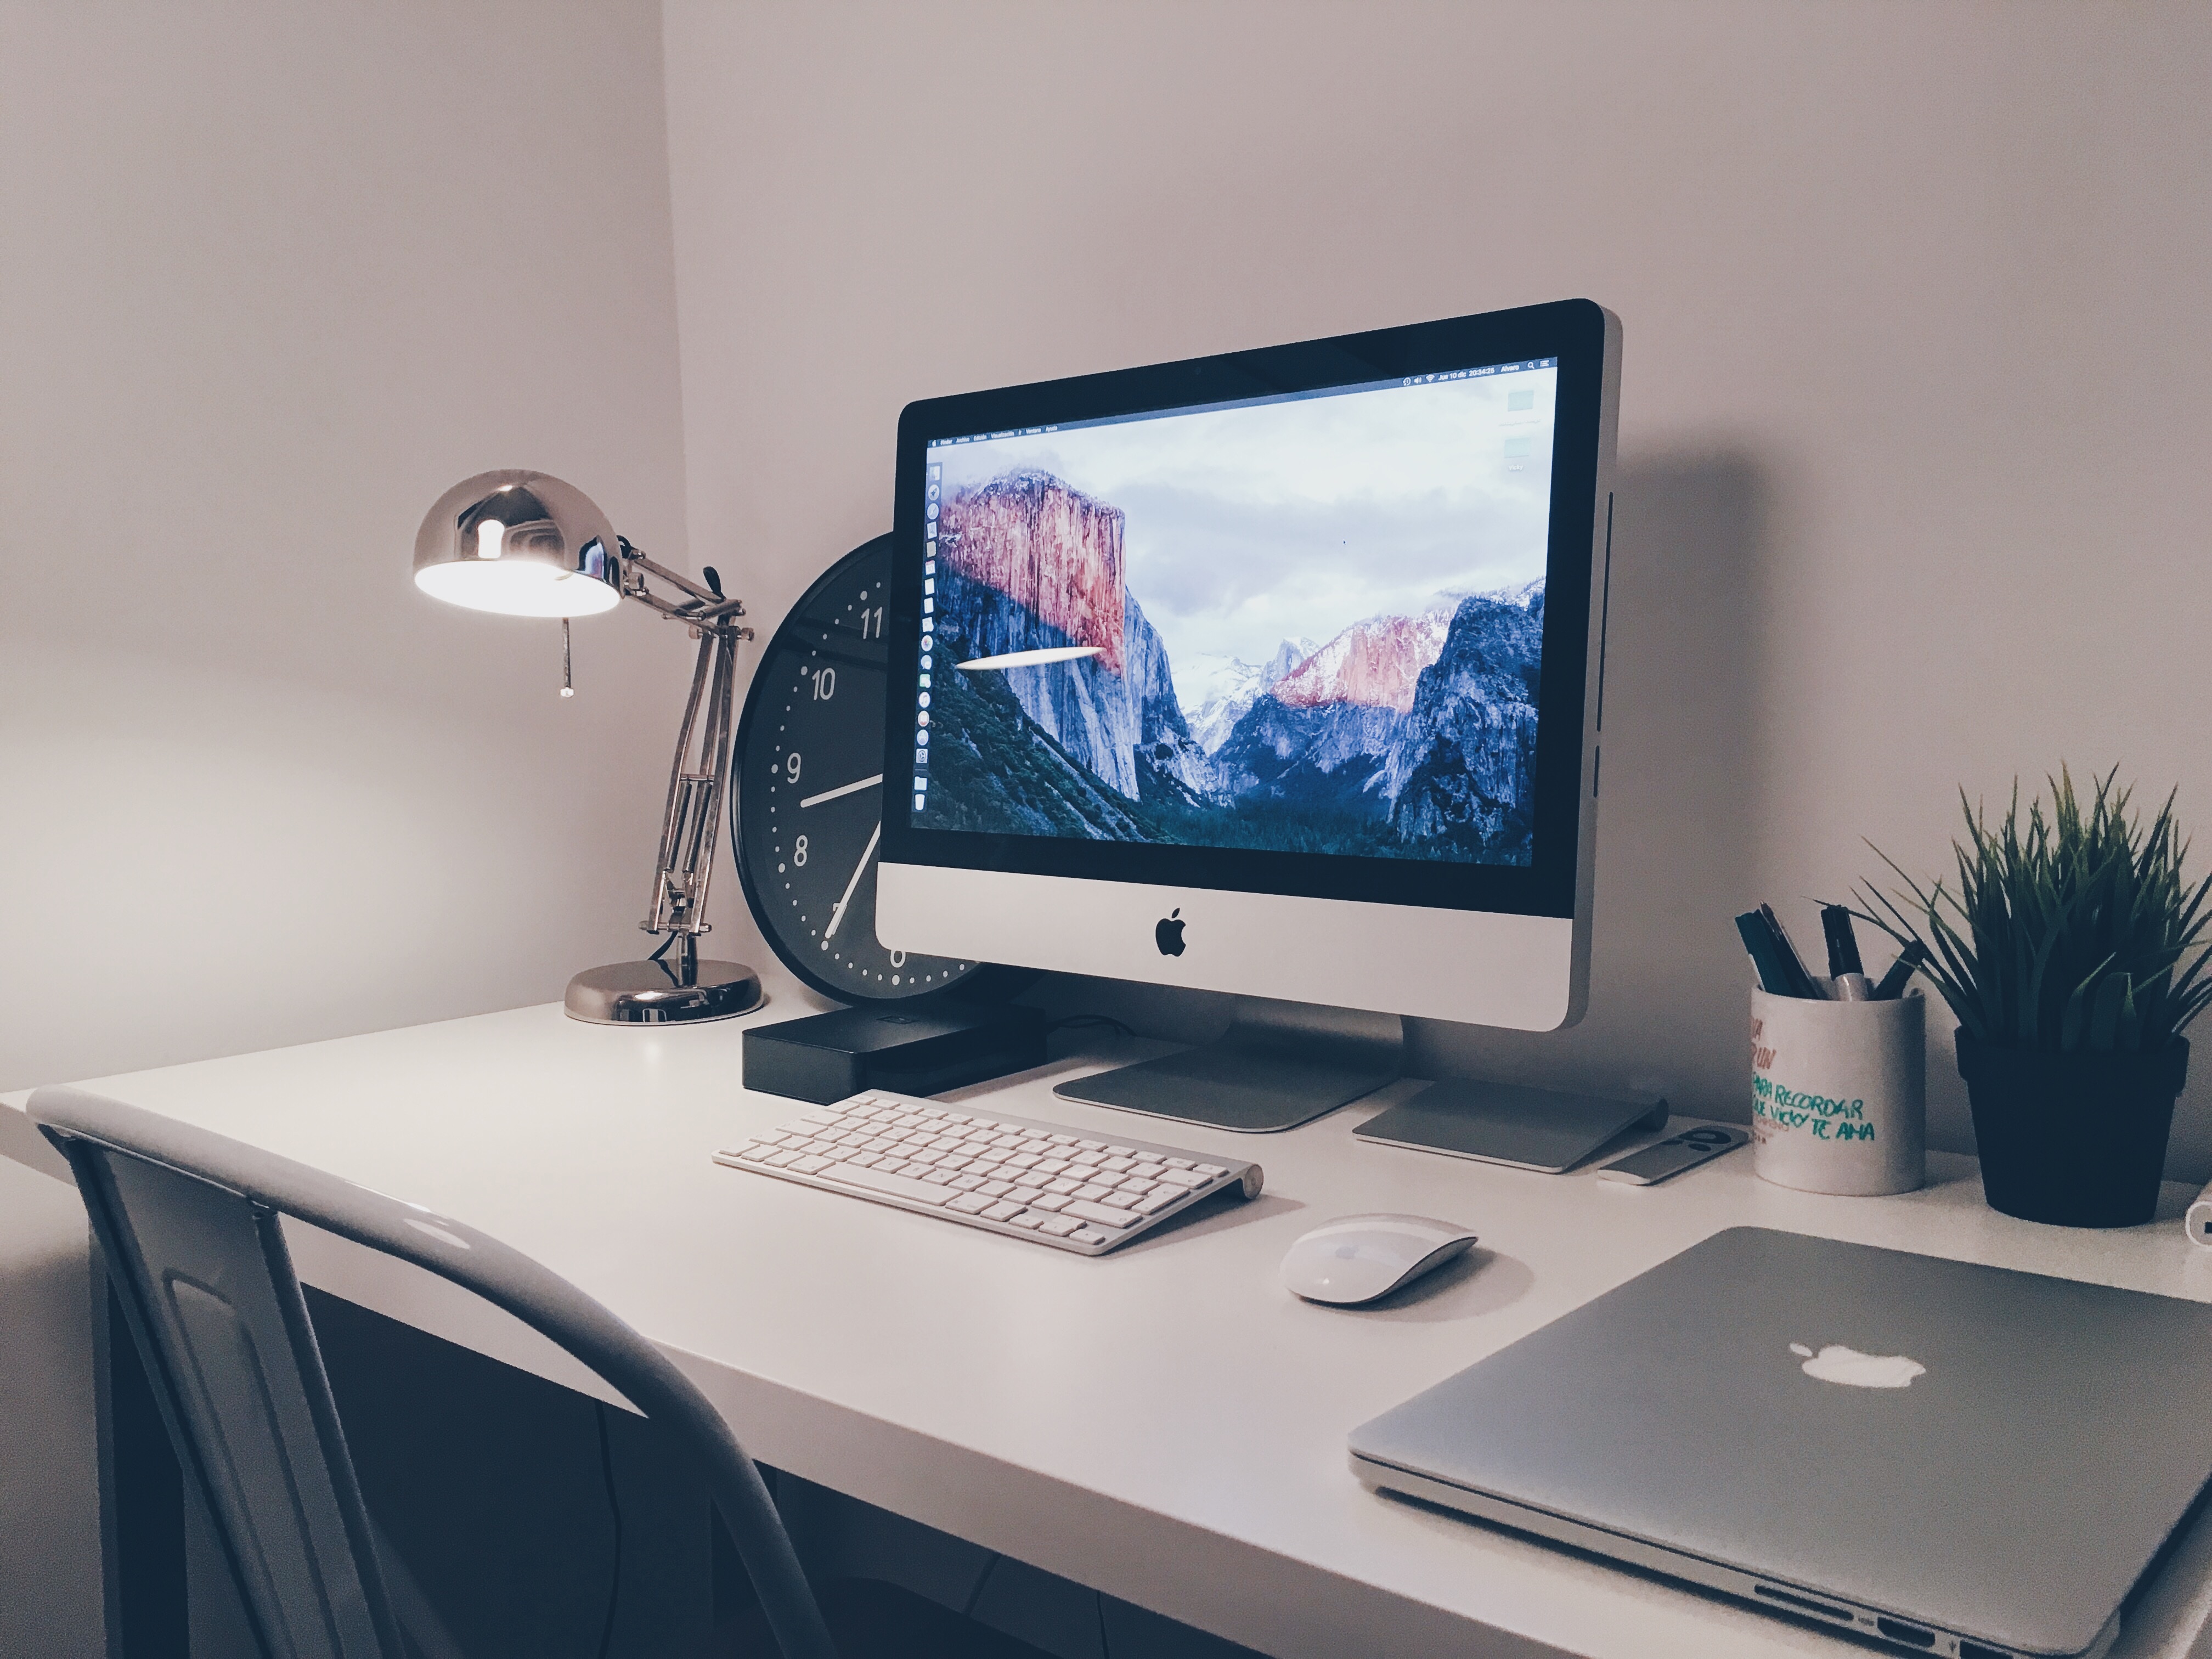
desk, table, technology, home, office, living room, television, furniture, room, product, design, desktop computer, personal computer, computer monitor, display device